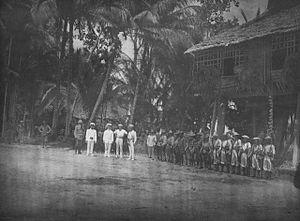
Lorsque la Première Guerre mondiale éclata en 1914, tous les pays du Commonwealth, y compris l'Australie, ont été appelés à défendre la Grande-Bretagne. Comme pour la plupart des pays du Commonwealth, les sacrifices et les contributions à la guerre fournis par le pays allaient changer de nombreux aspects de l'histoire australienne. Les Australiens ont combattu en Nouvelle-Guinée allemande, en Turquie, en Palestine et sur le front occidental. Le débarquement de troupes australiennes à Gallipoli est reconnu comme l'un des moments forts de la création de l'histoire moderne de l'Australie. En outre, la Première Guerre mondiale a beaucoup fait pour mettre en évidence les différents points de vue des Australiens sur la conscription.